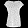
Label: T - shirt / top